Describe the emotion expressed in this image:  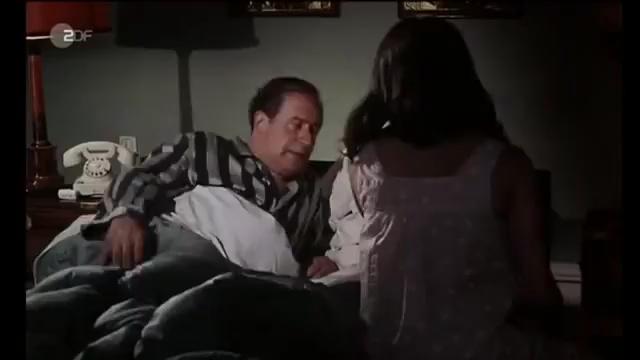
This person displays Suffering, valence and arousal with low intensity.